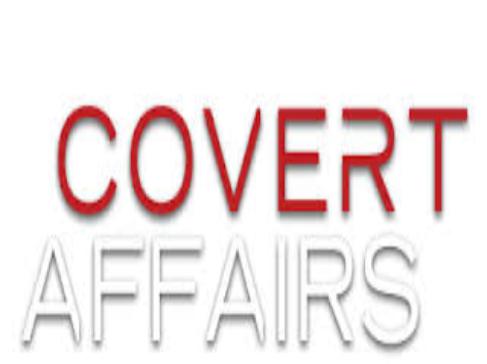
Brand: Covert
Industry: Clothes